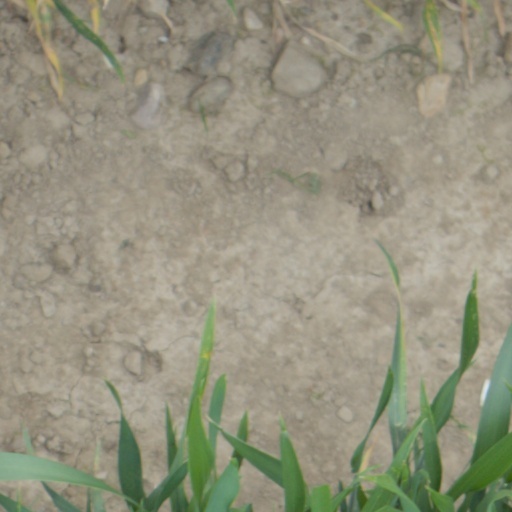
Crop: wheat